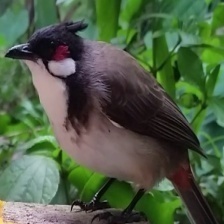
Species: RED WISKERED BULBUL
Scientific name: PYCNONOTUS JOCOSUS